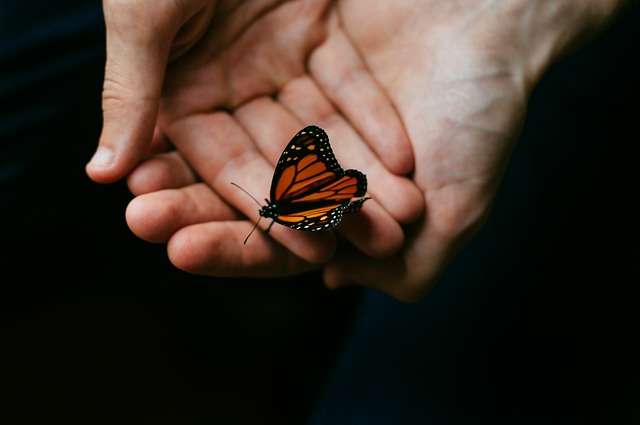
Label: farfalla